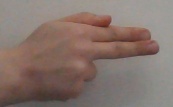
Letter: ghain